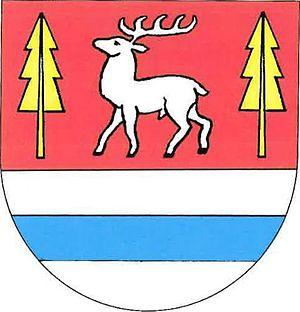
Pustá Kamenice est une commune du district de Svitavy, dans la région de Pardubice, en République tchèque. Sa population s'élevait à 319 habitants en 2017.